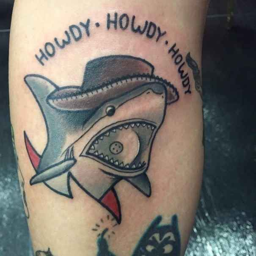
i 'd get it more realistic to the shark with more vivid colors